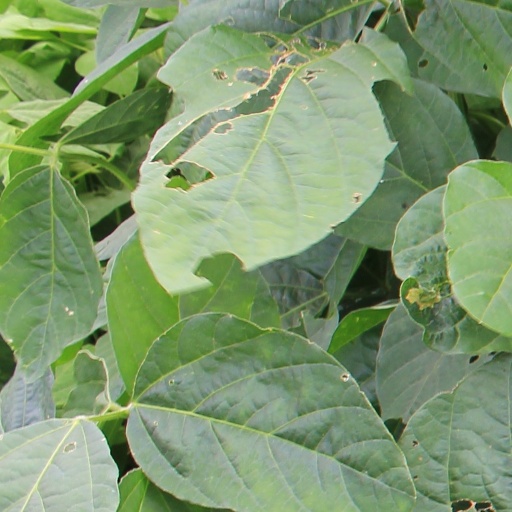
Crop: soybean